Iron

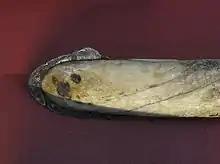
Iron harpoon head from Greenland. The iron edge covers a narwhal tusk harpoon using meteorite iron from the Cape York meteorite, one of the largest iron meteorites known.

Beads made from meteoric iron in 3500 BC or earlier were found in Gerzeh, Egypt by G. A. Wainwright. The beads contain 7.5% nickel, which is a signature of meteoric origin since iron found in the Earth's crust generally has only minuscule nickel impurities.